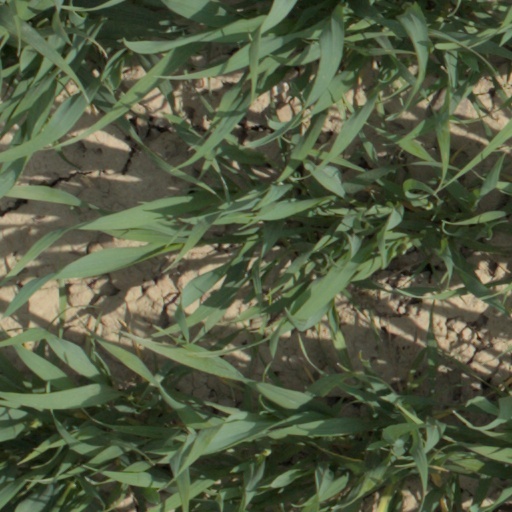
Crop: wheat